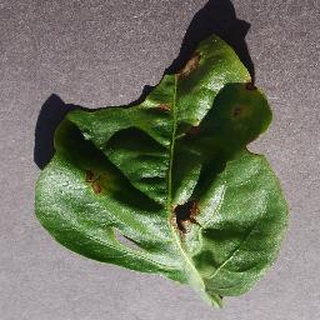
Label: bell_pepper_bacterial_spot